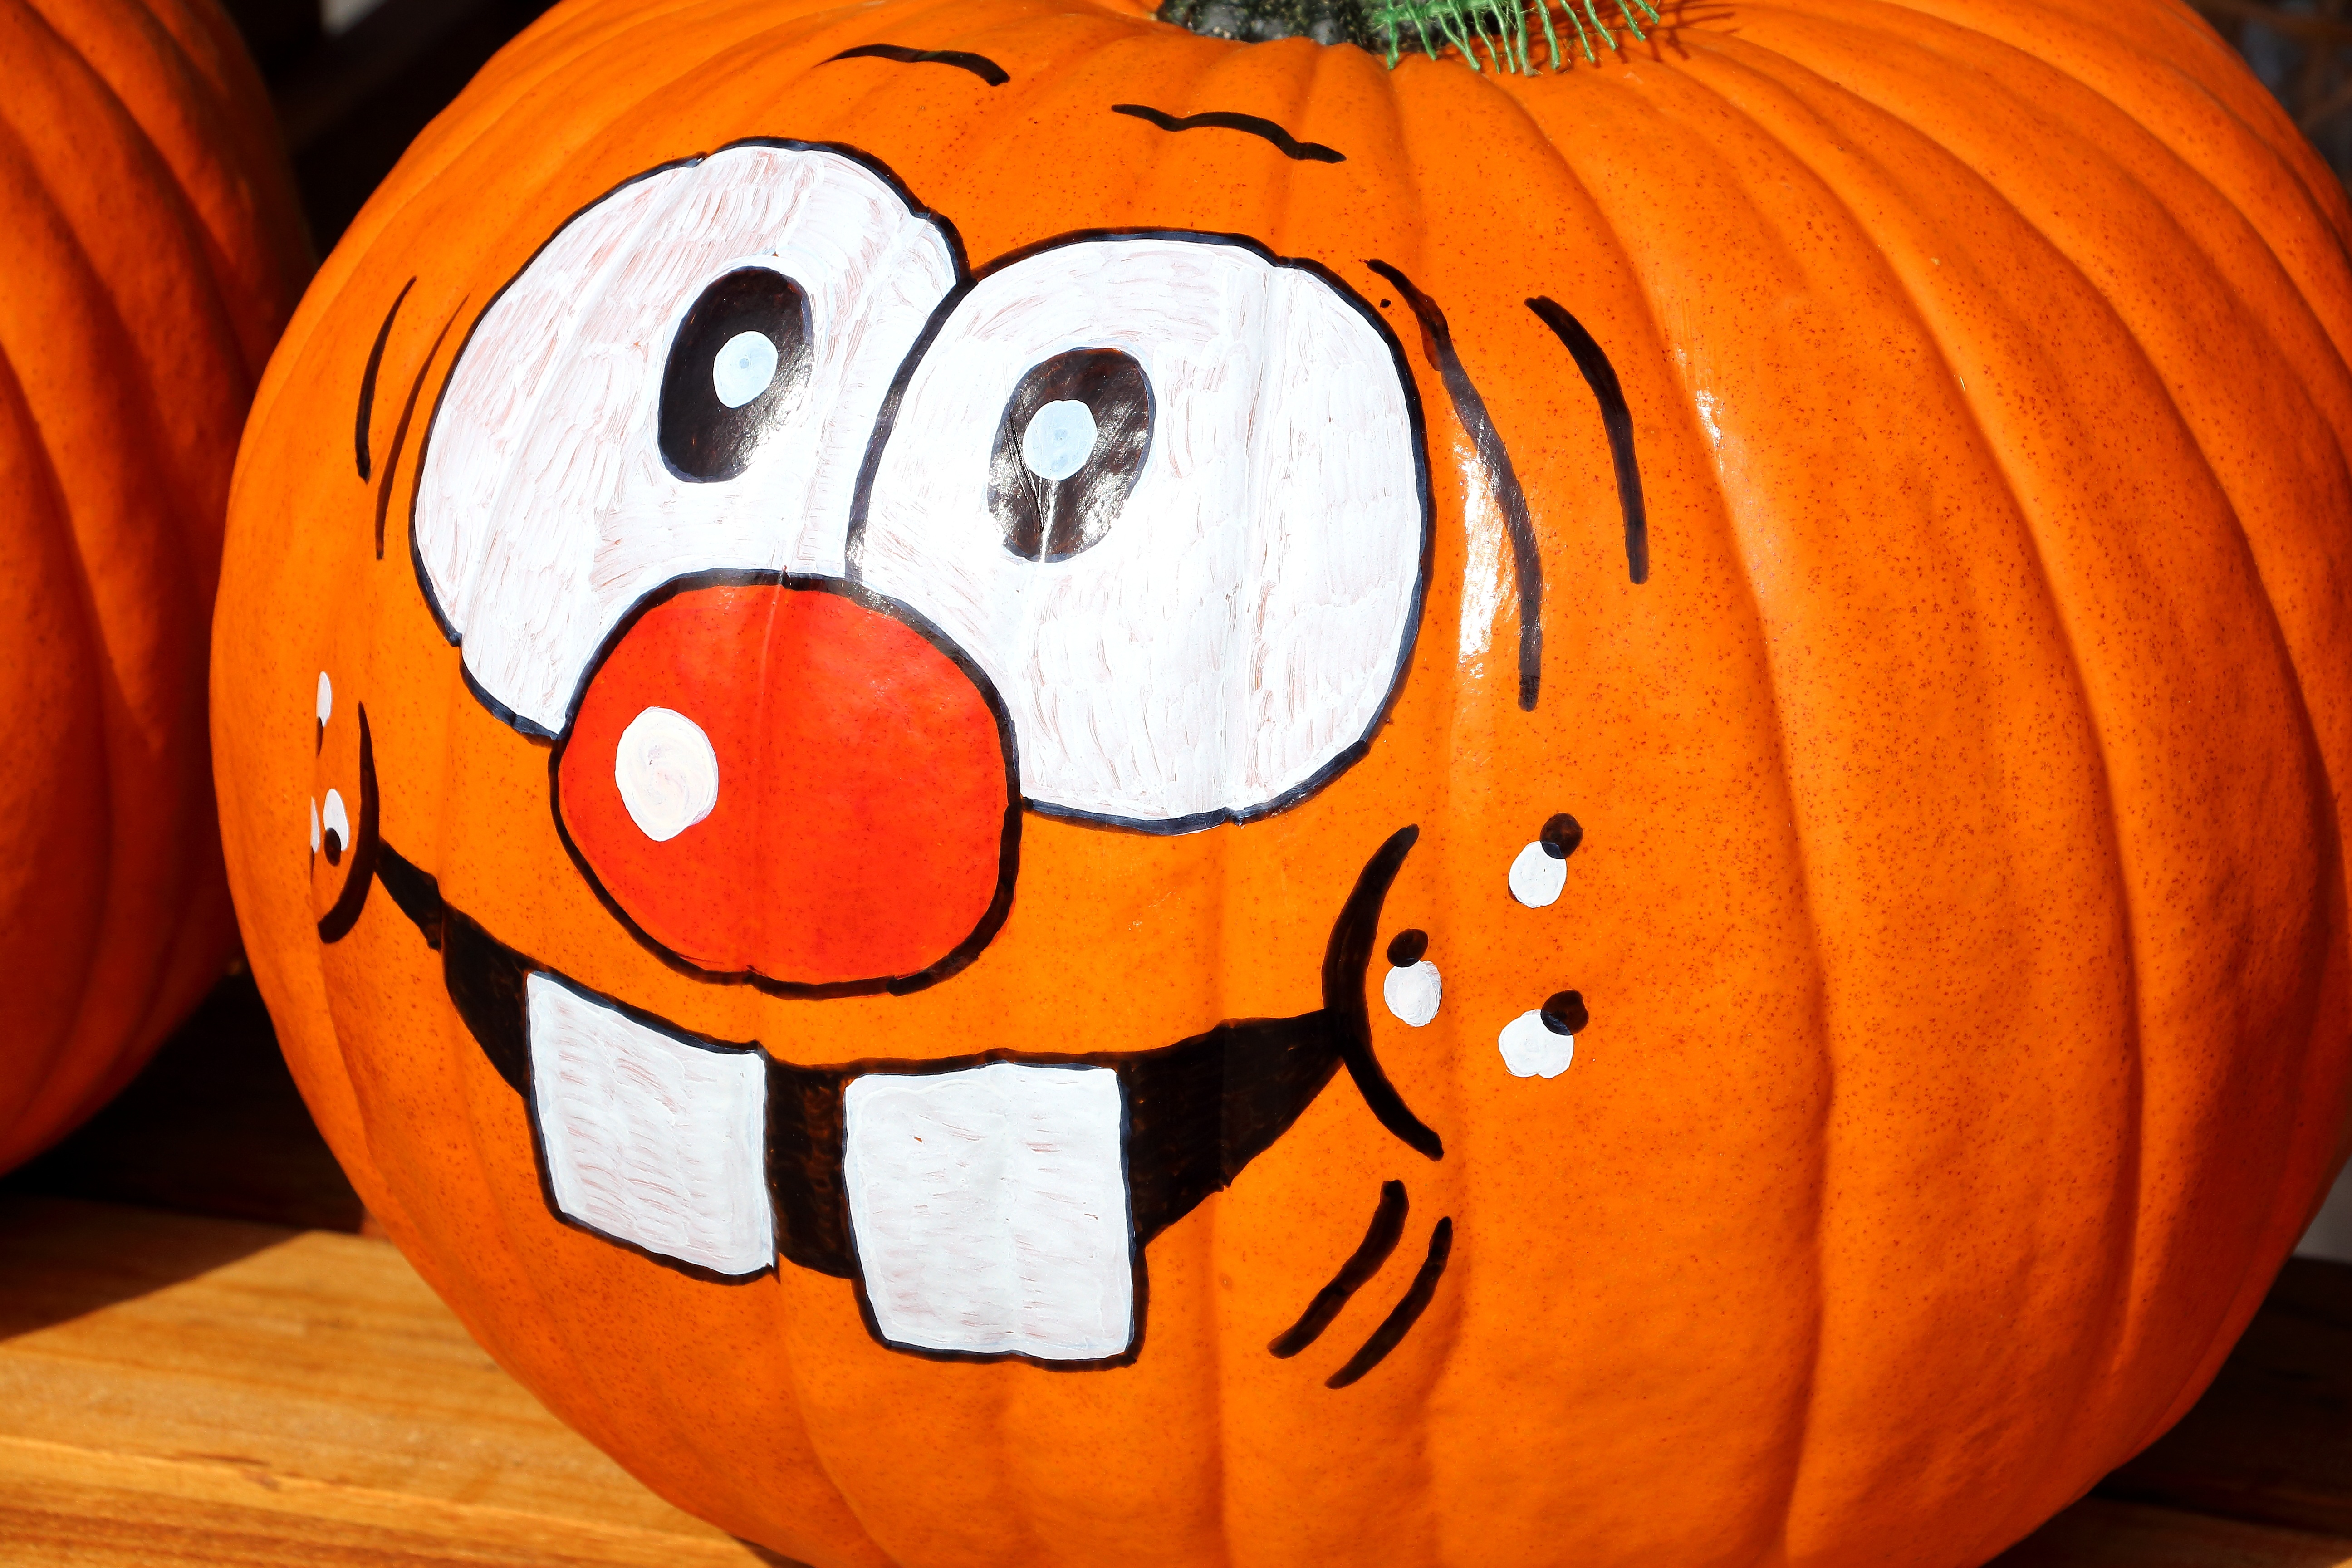
decoration, autumn, pumpkin, halloween, holiday, gourd, thanksgiving, jack o lantern, calabaza, carving, autumn decoration